Ferdinand Lee Barnett (Chicago)

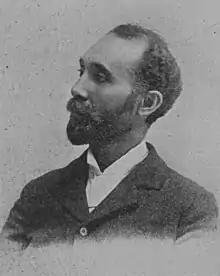
Barnett in 1900

Ferdinand Lee Barnett (February 18, 1852 – March 11, 1936) was an American journalist, lawyer, and civil rights activist in Chicago, beginning in the late Reconstruction era.